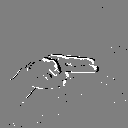
ASL letter: h